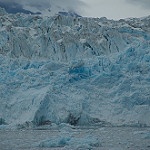
Scene: Outdoor